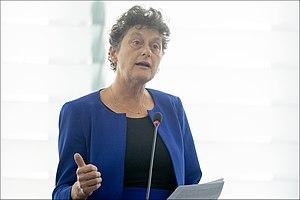
Martina Hermina Antonia Strik dite Tineke Strik, née le 28 novembre 1961 à Alphen, est une femme politique néerlandaise.